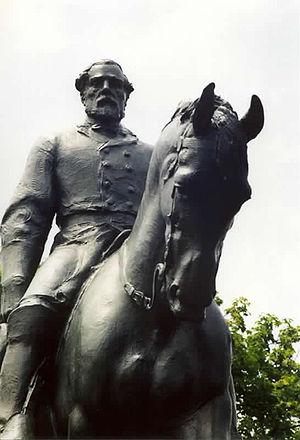
Robert Edward Lee, né le 19 janvier 1807 à la plantation de Stratford Hall et mort le 12 octobre 1870 à Lexington, est un militaire américain.